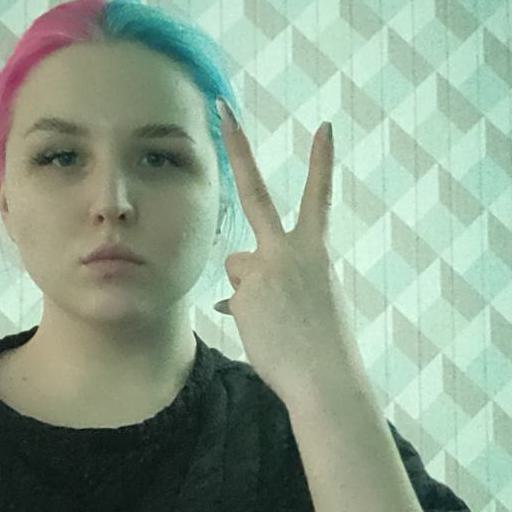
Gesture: peace_inverted